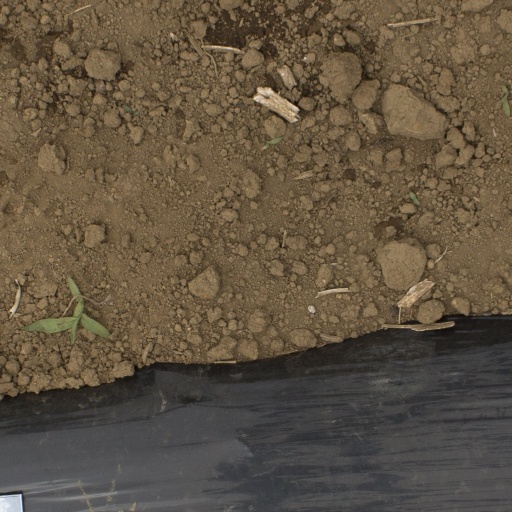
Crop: Jerusalem artichoke